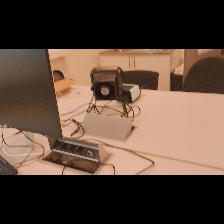
Label: NonHuman